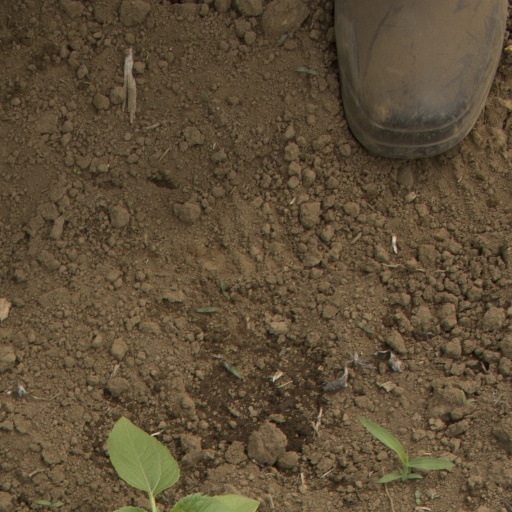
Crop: Jerusalem artichoke